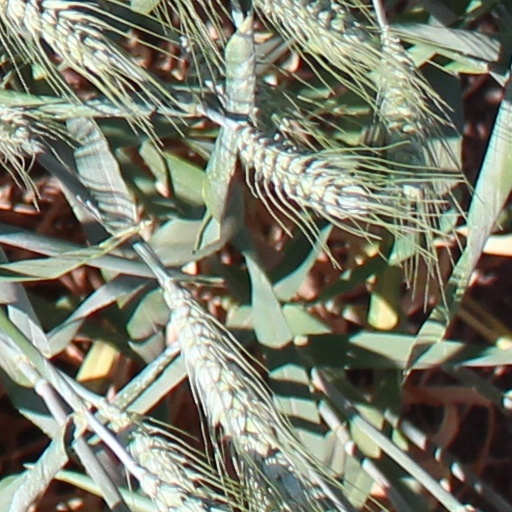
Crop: wheat